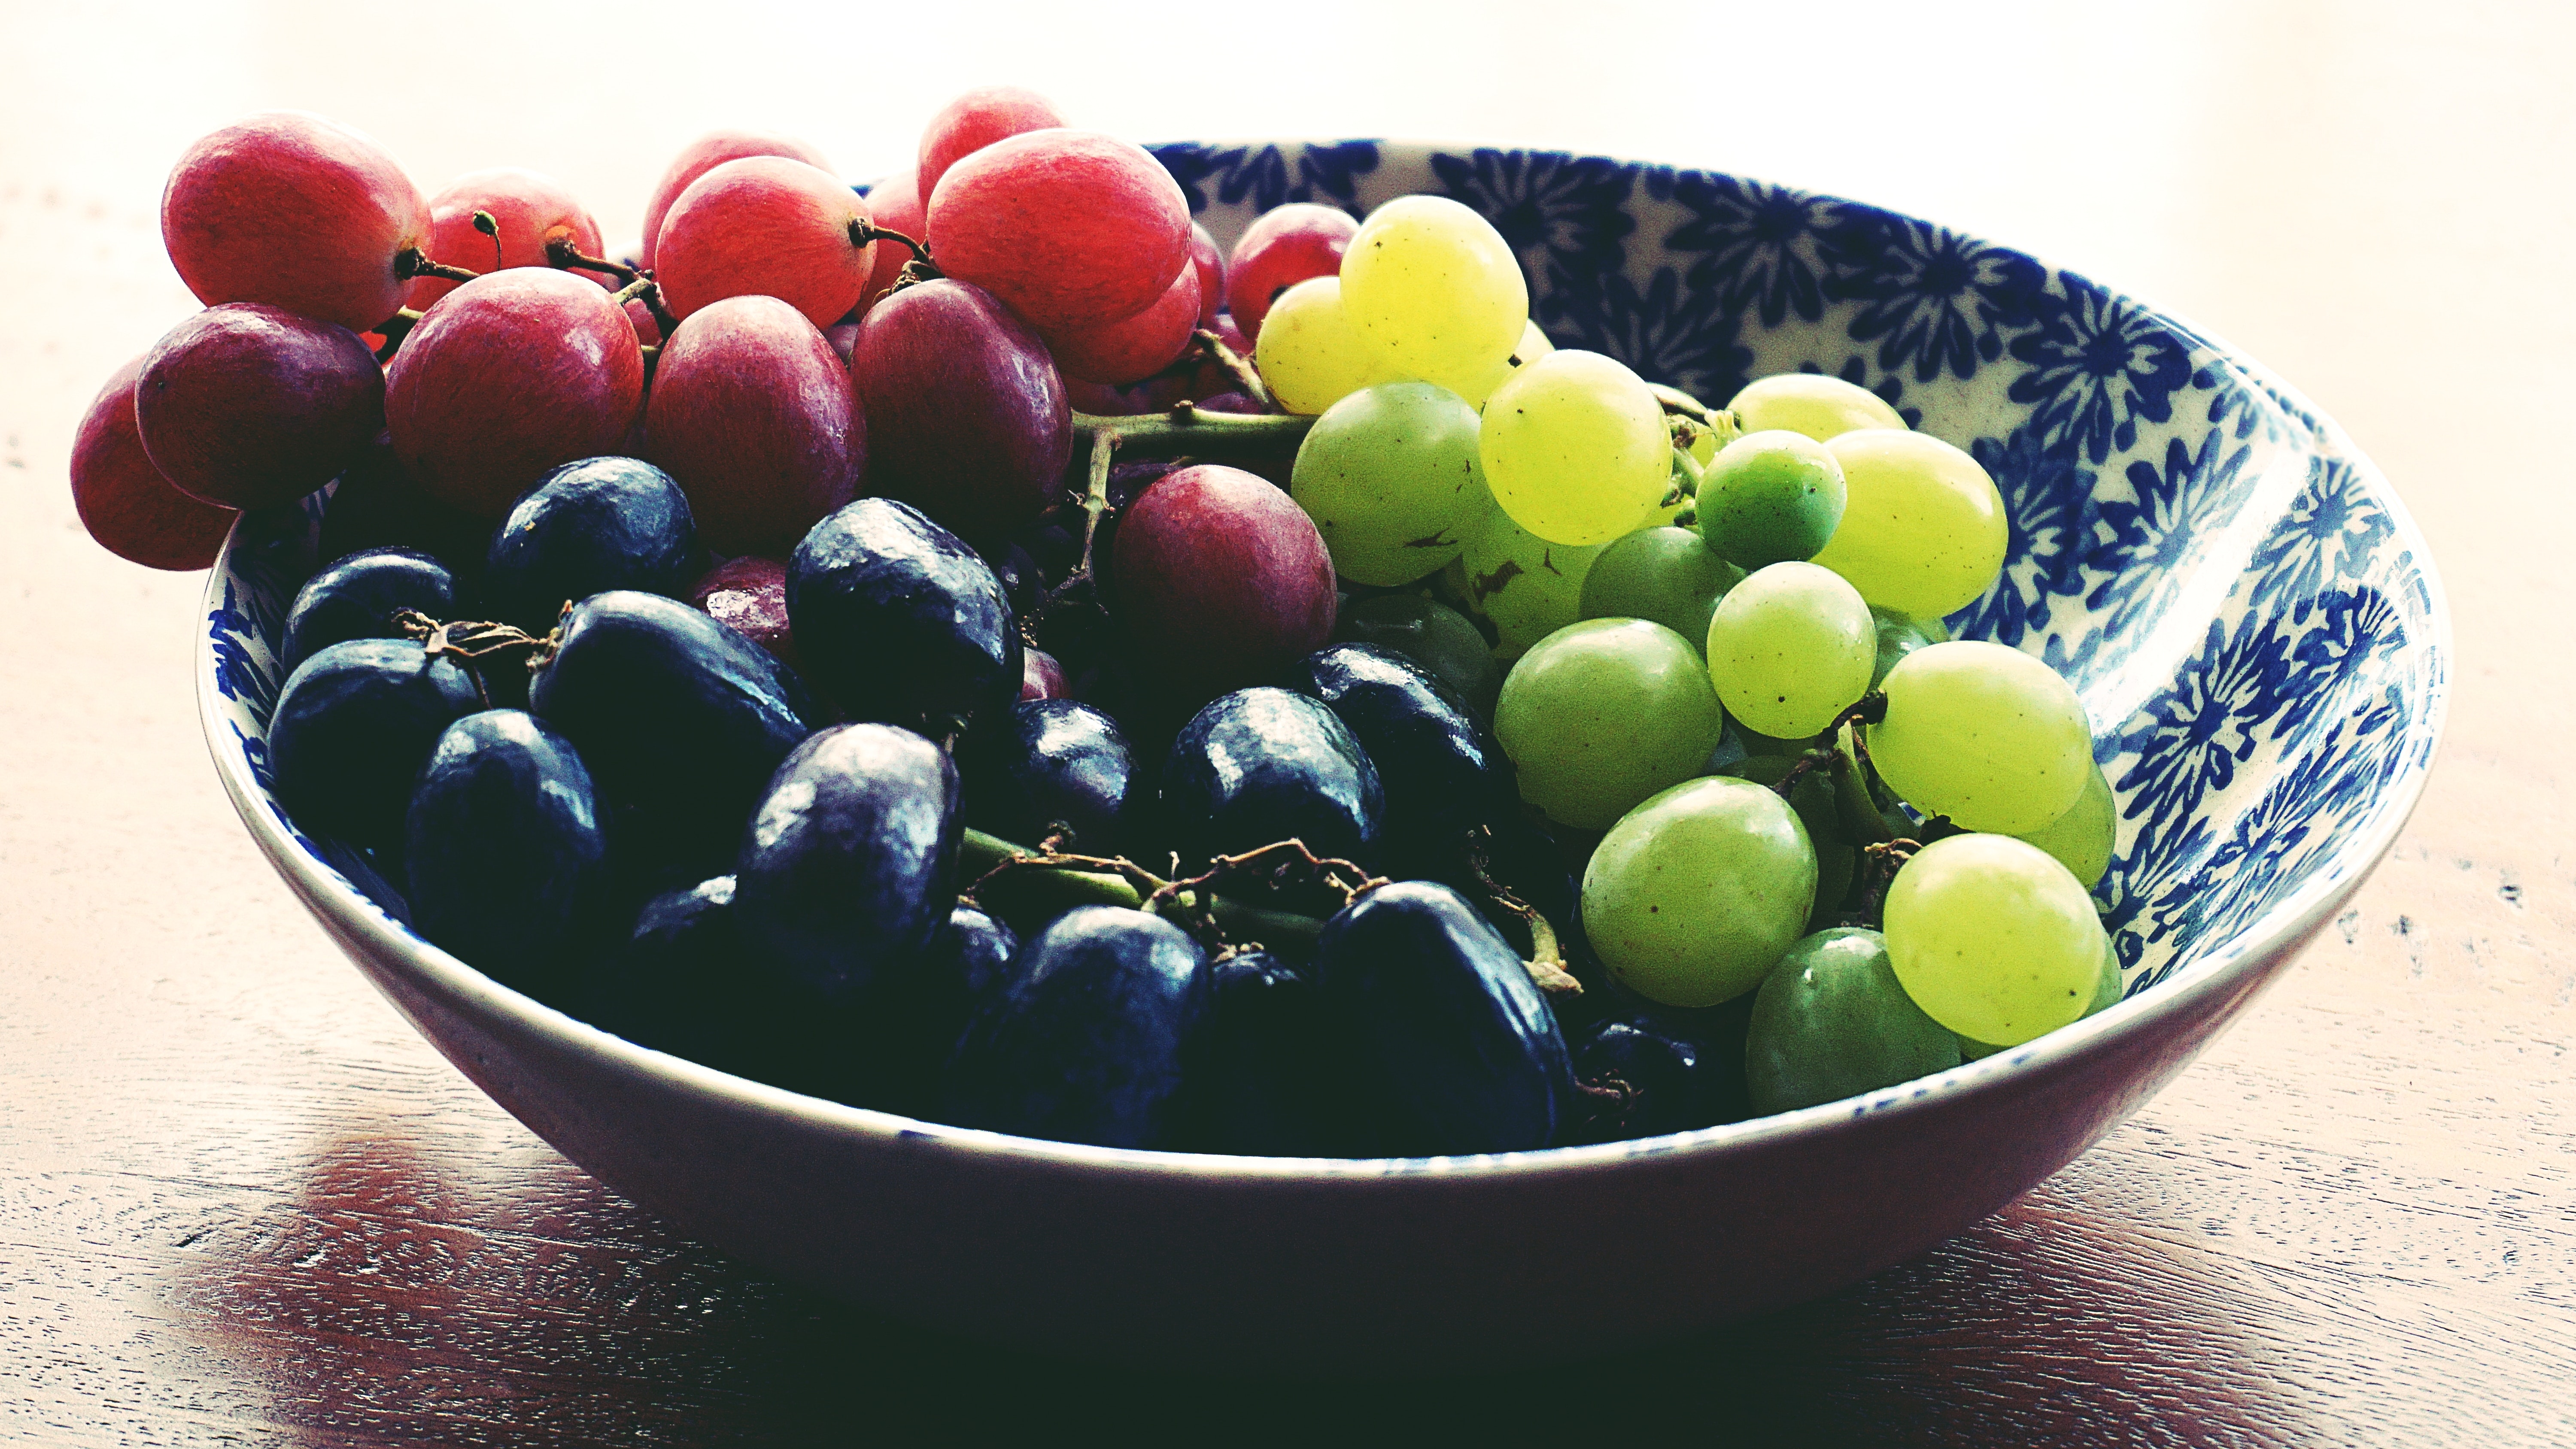
grape, food, natural foods, fruit, grapevine family, seedless fruit, superfood, vitis, plant, bowl, produce, currant, European plum, berry, vegetarian food, cuisine, zante currant, damson